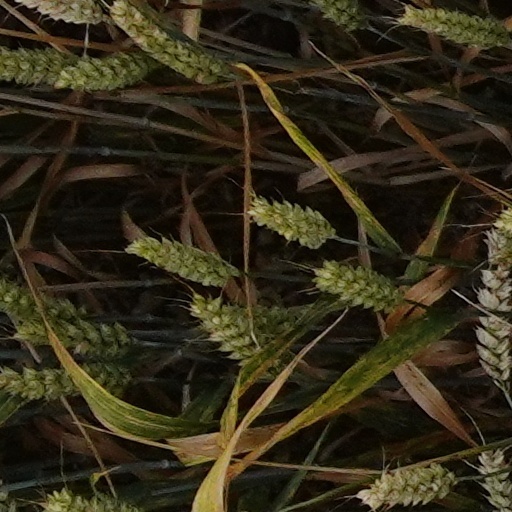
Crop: wheat